Animal welfare and rights in Azerbaijan

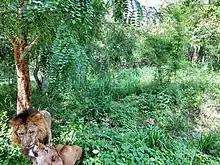
Wildlife Natural Heritage

Azerbaijan ratified the Convention on the Conservation of European Wildlife and Natural Habitats on 28 March 2000, and since 1 July 2000, the Convention is in force in Azerbaijan. The Parties to the Convention including Azerbaijan have to ensure and encourage the protection of wild flora and fauna species, in particular, endangered and vulnerable species. Member states to the Convention bare responsibility for dissemination of information concerning the conservation of wild flora and fauna among people. Additionally, the Convention is not recommendatory, but compulsory for the parties, and they have to develop policies regarding protection of wildlife.